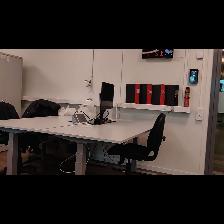
Label: NonHuman